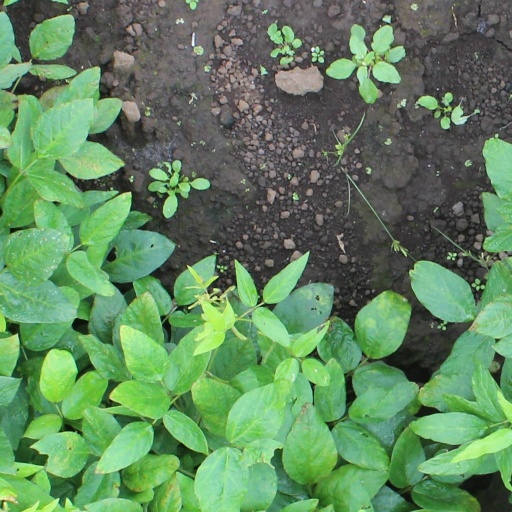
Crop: soybean